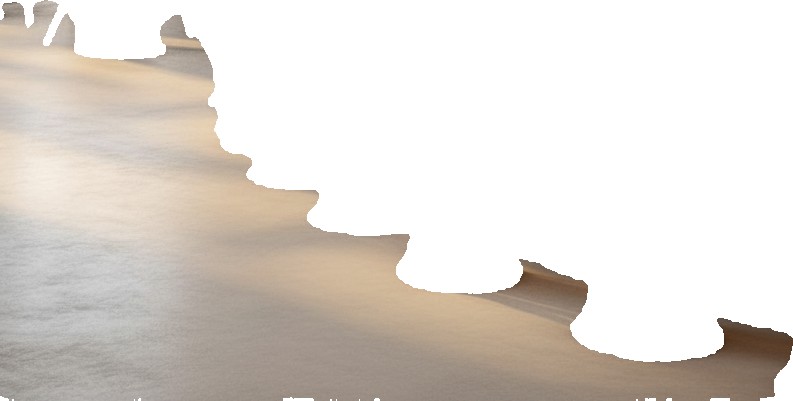
Surface category: floors